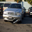
Label: automobile